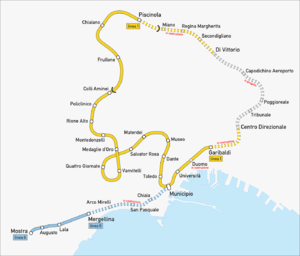
Liste des stations du métro de Naples.